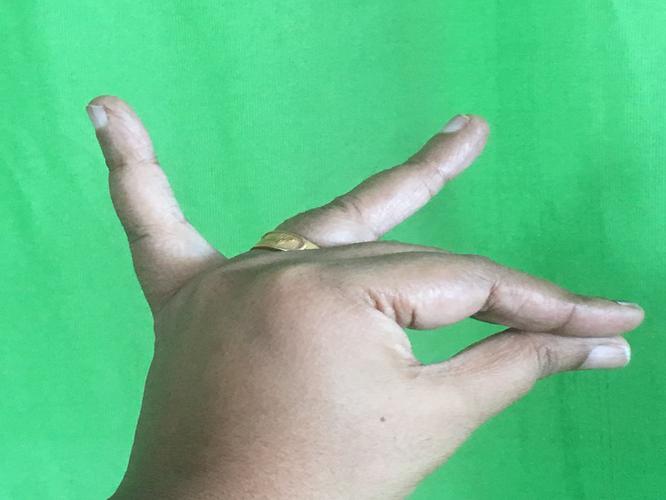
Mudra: Katakamukha_1
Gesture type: single_hand